Greater Central Asia

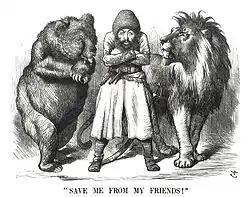
A depiction of Britain (the lion) and Russia (the bear) contesting Afghanistan (Sher Ali Khan).

The 18th to mid 20th-century British rule of India disconnected South Asians from their centuries-long ties to GCA at the same time that the Soviet Union and Chinese Qing dynasty were conquering parts of the region. Afghanistan became a buffer state between the British Empire and the Soviet Union in what was referred to as the "Great Game". After India's independence in 1947, it was able to build closer ties with Soviet Central Asia as part of its overall close relations with the Soviet Union during the Cold War, in contrast to Pakistan.